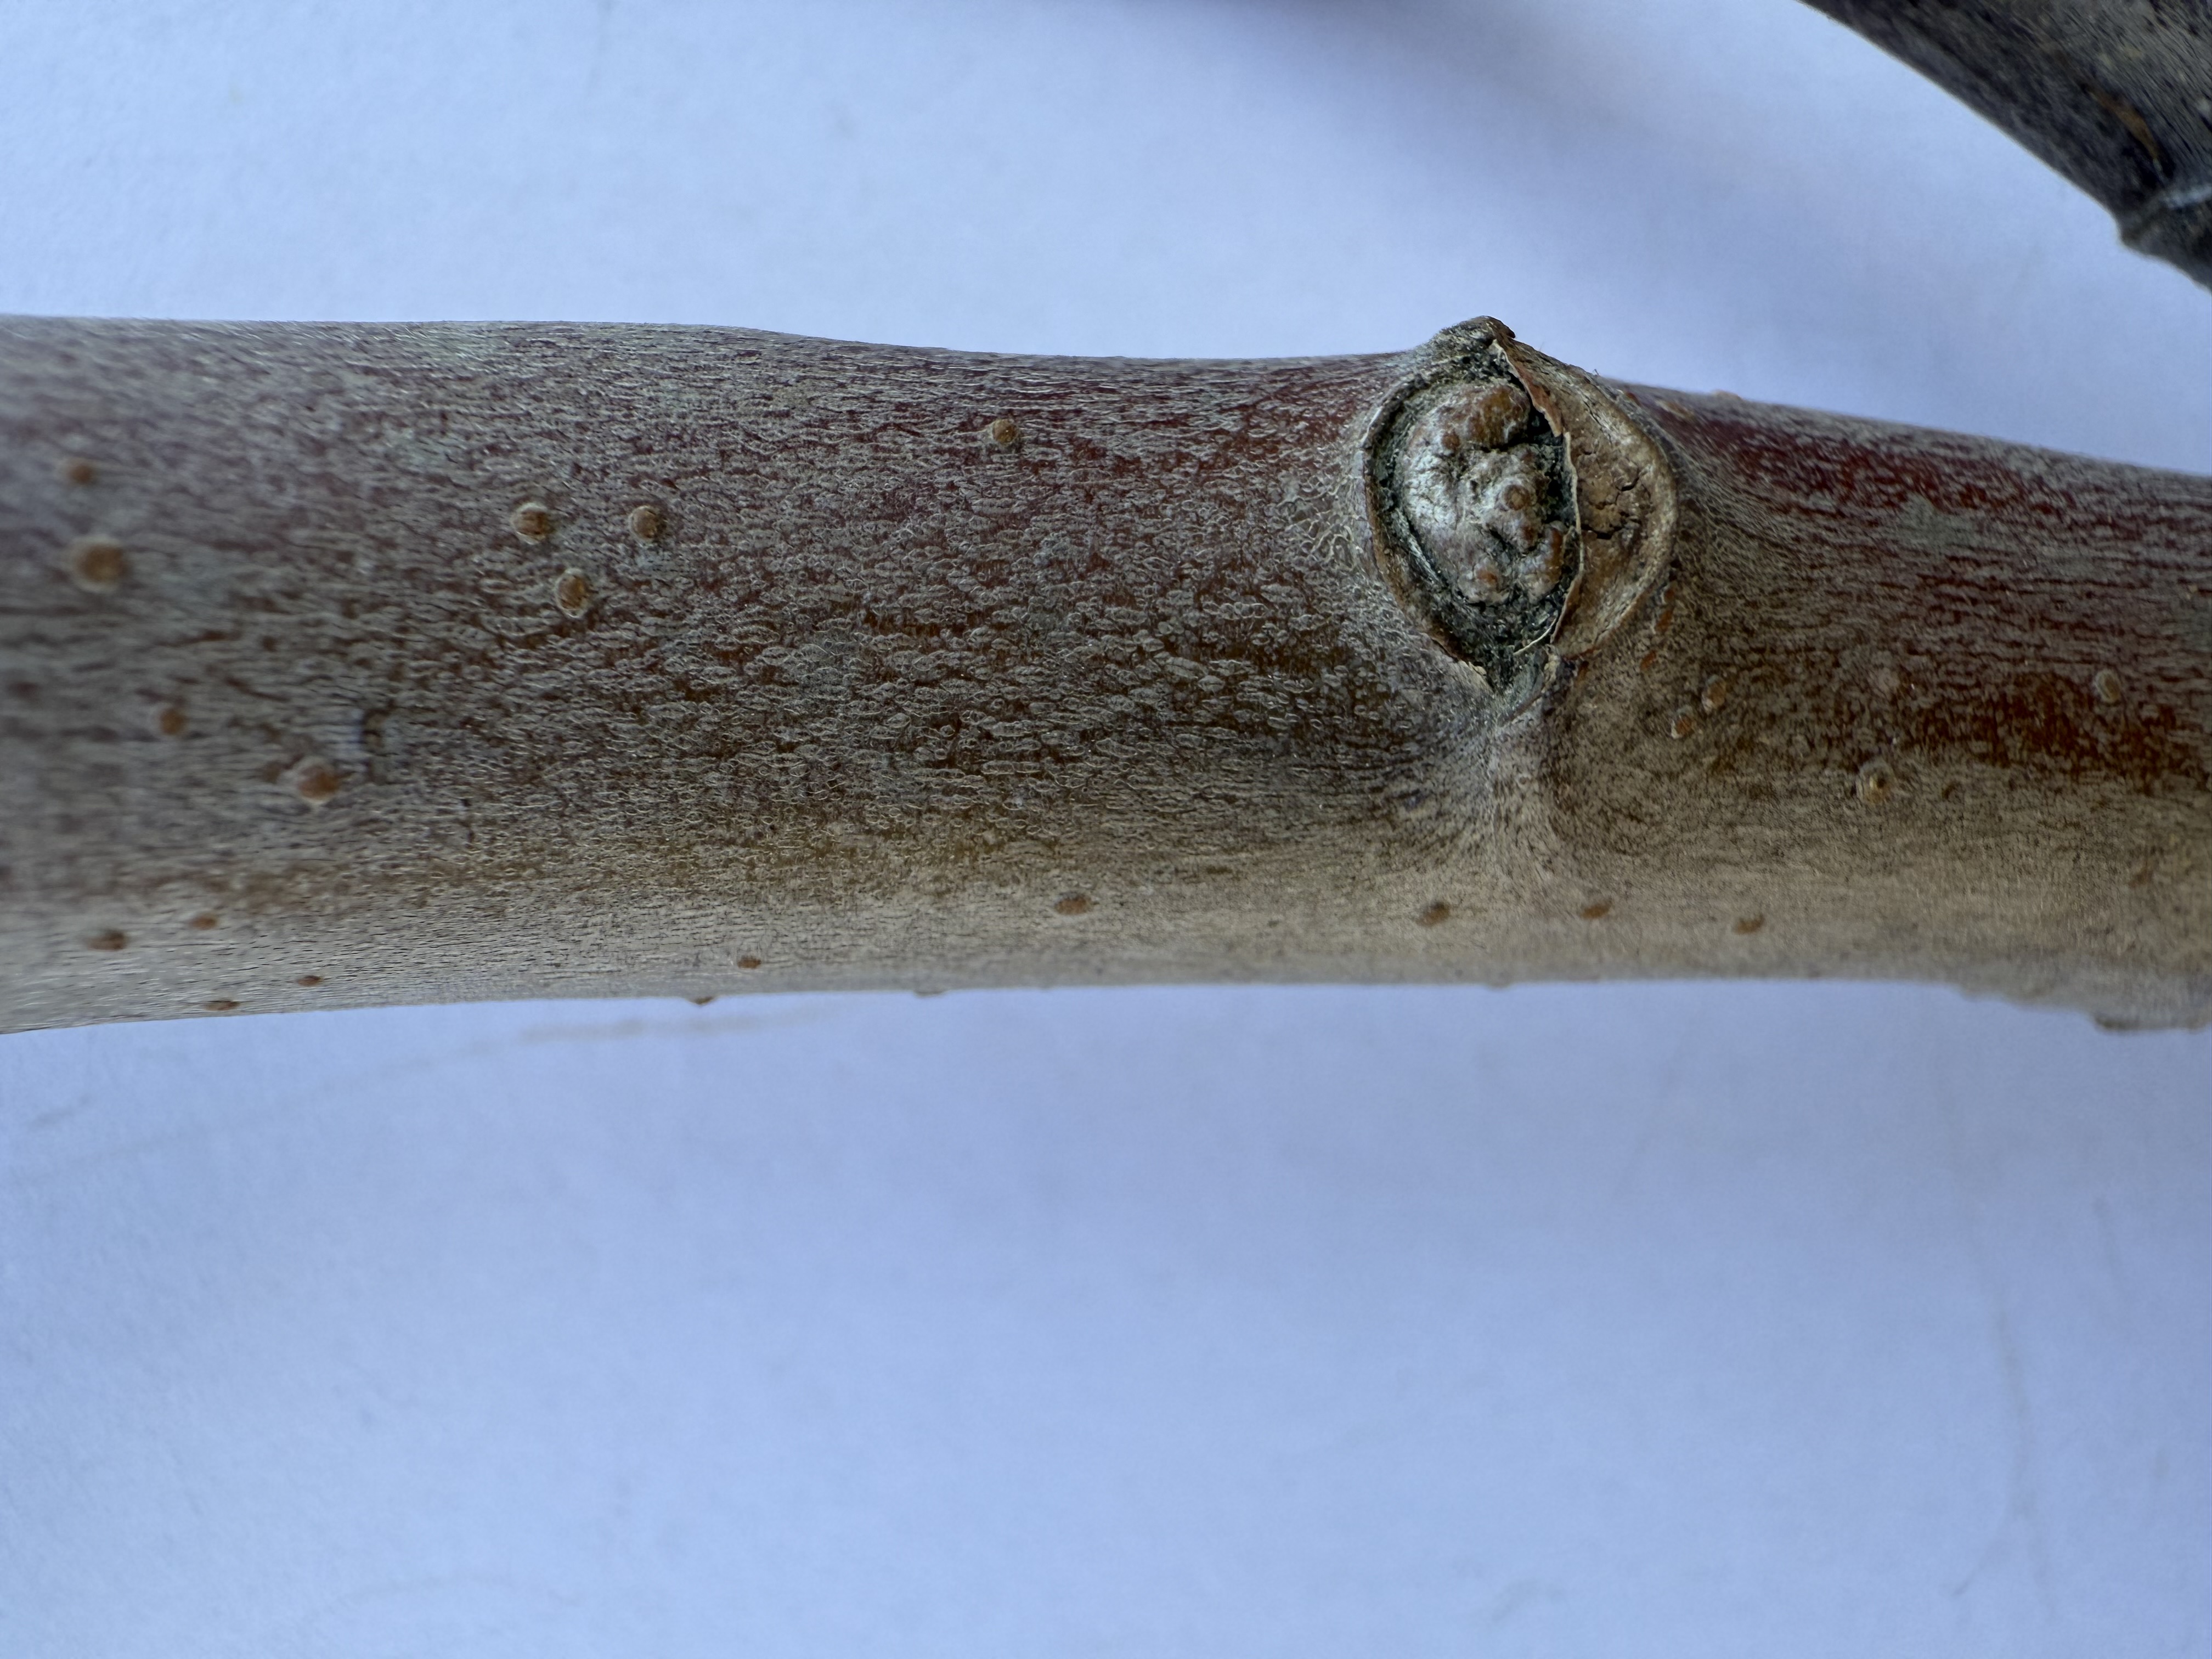
Variety: Fuji Apple